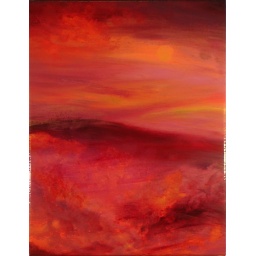
Reverse painting with acrylic on clear vinyl. 26&amp;quot;x20&amp;quot;x1.5&amp;quot;, stretched as a wrap around on a heavy wooden frame.